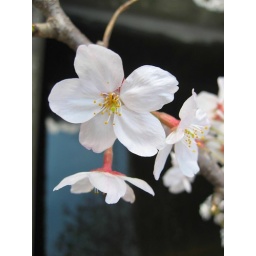
another close up over the river reflectinig the sky